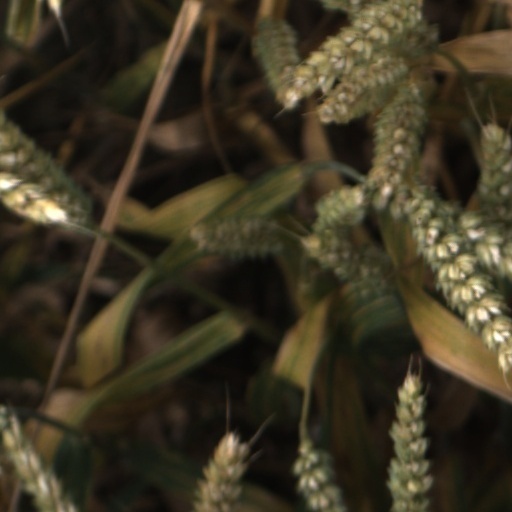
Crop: wheat